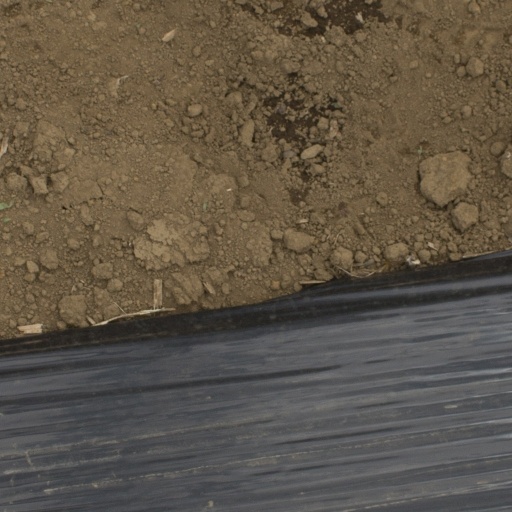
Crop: Jerusalem artichoke